The Rifles Museum

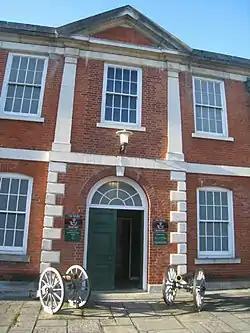
The Rifles Museum

The Rifles Museum is the regimental museum of The Rifles. It is located in Winchester in Hampshire, England and is part of Winchester's Military Museums.